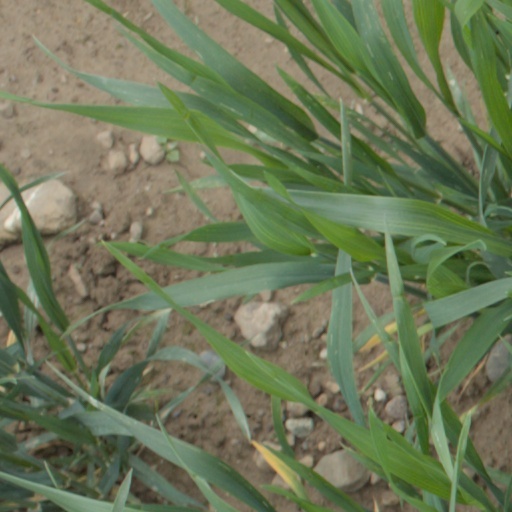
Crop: wheat